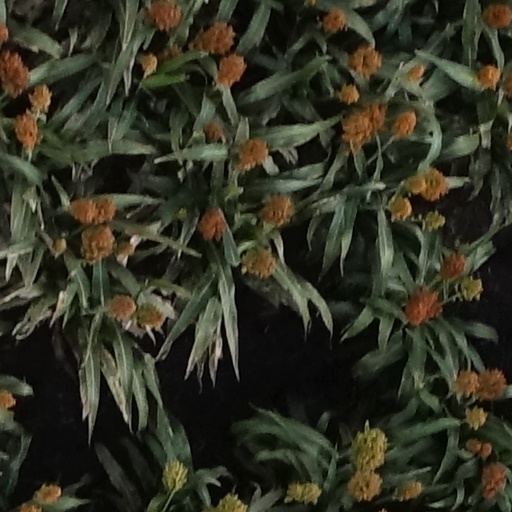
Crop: sorghum